Crash Landing on You

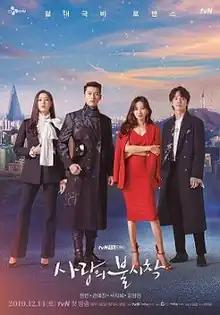
Promotional poster

Crash Landing on You is a South Korean television series written by Park Ji-eun, directed by Lee Jeong-hyo, and starring Hyun Bin, Son Ye-jin, Seo Ji-hye and Kim Jung-hyun. It aired on tvN from December 14, 2019 to February 16, 2020, every Saturday and Sunday at 21:00 (KST). It is also available for streaming on Netflix.